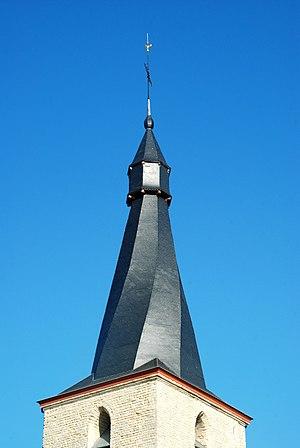
Belgique - Brabant wallon - Chapelle Notre-Dame-du-Marché (Jodoigne) This is a photo of a monument in Wallonia, number: 25048-CLT-0004-01
Un clocher tors ou clocher flammé est un clocher dont la flèche est spiralée, souvent couverte d'ardoise. Le clocher d'une église se compose le plus souvent d'une tour carrée en pierre sur laquelle repose une pyramide coiffée d'une flèche.
La chapelle Notre-Dame-du-Marché est une chapelle catholique de style gothique située à Jodoigne, commune de la province du Brabant wallon en Belgique, connue pour son clocher tors.